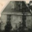
Label: house